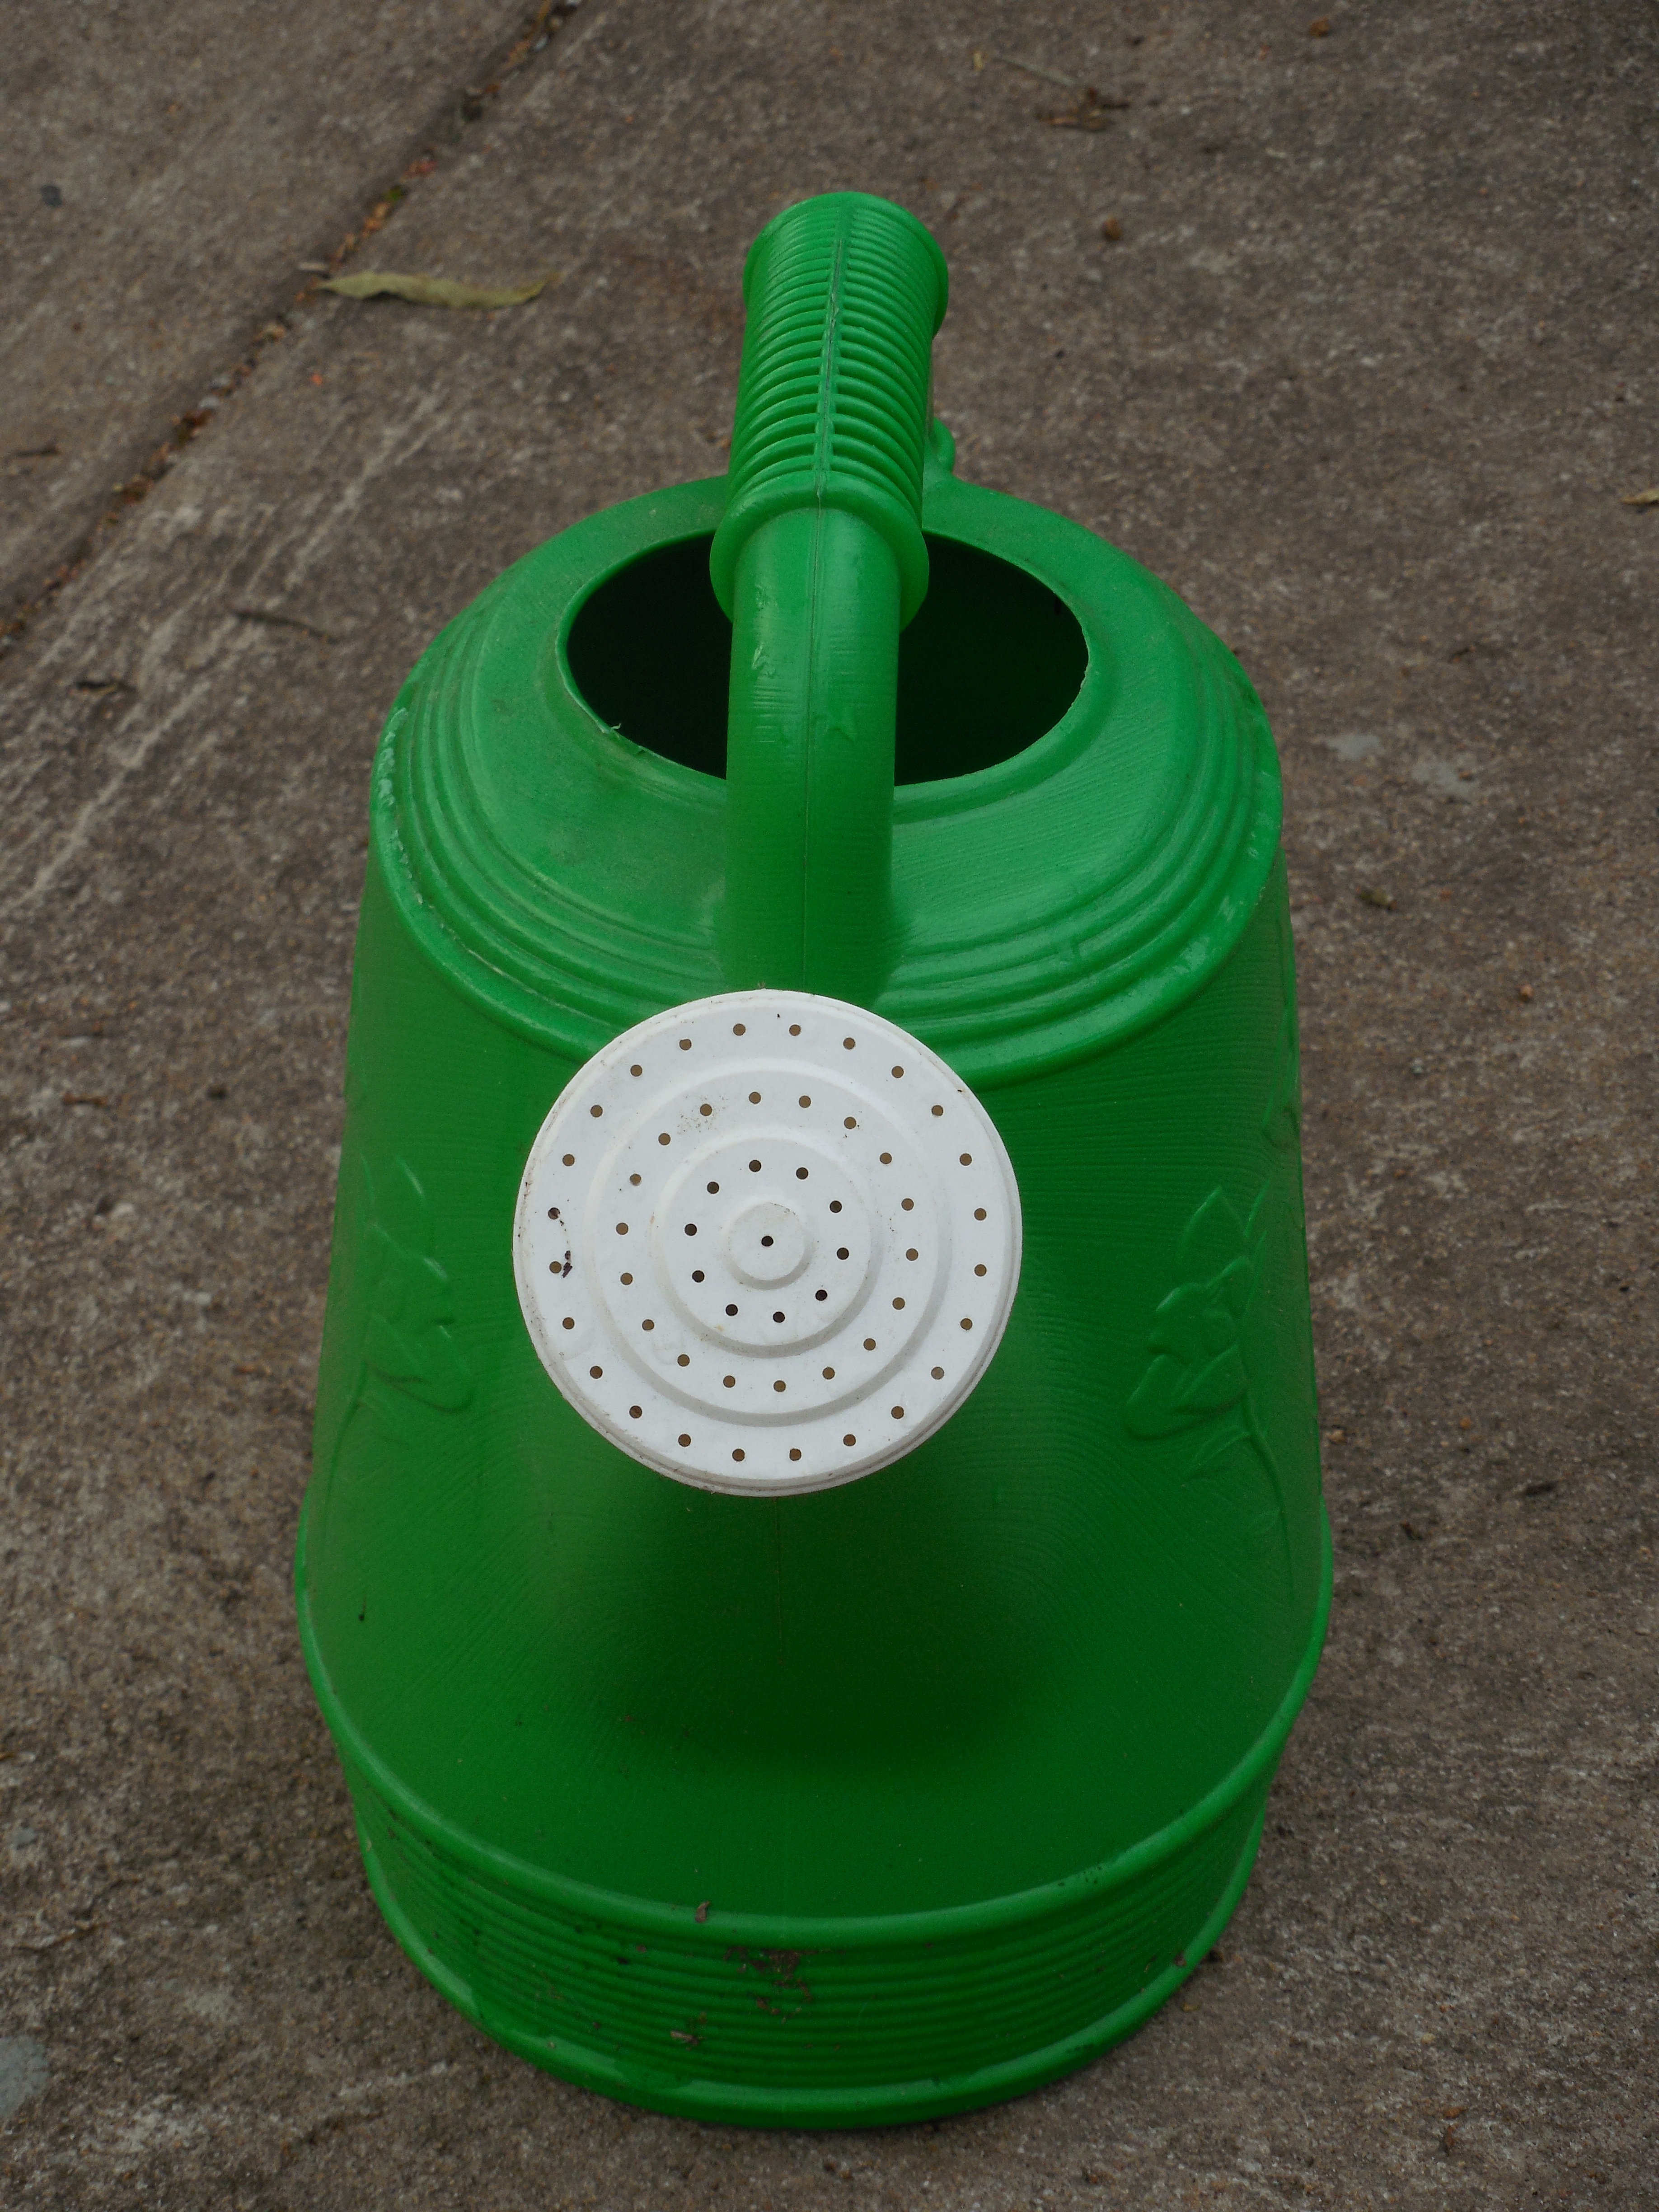
water, drop, growth, mist, white, wet, green, flow, spray, color, agriculture, leisure, season, product, outdoors, gardening, can, sprinkler, nozzle, watering can, man made object